Institute of Social and Policy Sciences

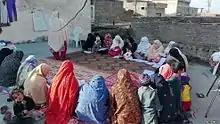
Adult Female Literacy Class in progress

In 2015, the Institute started working on adult literacy and has teamed up with Mobilink Foundation and GuarantCo for empowering the rural women in Khyber Pakhtunkhwa, Pakistan by providing them literacy skills. The initiative is being implemented in eight districts of Khyber Pakhtunkhwa including Mardan, Swabi, Nowshera, Buner, Malakand, Haripur, Mansehra and Kohat.